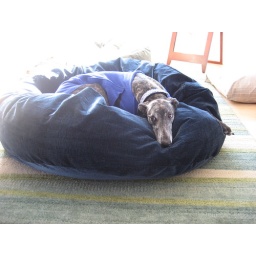
this is right after we brought the new bed upstairs. new kitty slumber ball in the background as well.